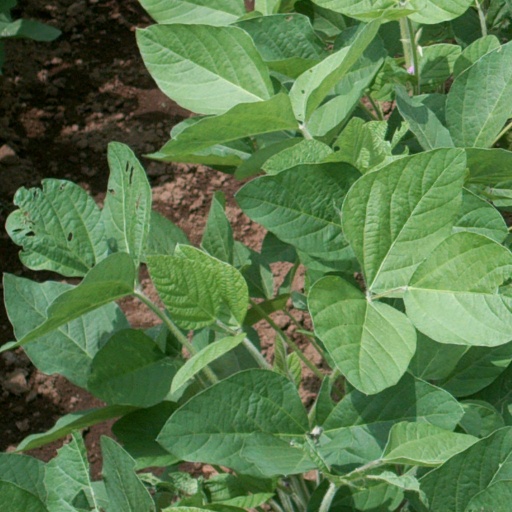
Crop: soybean